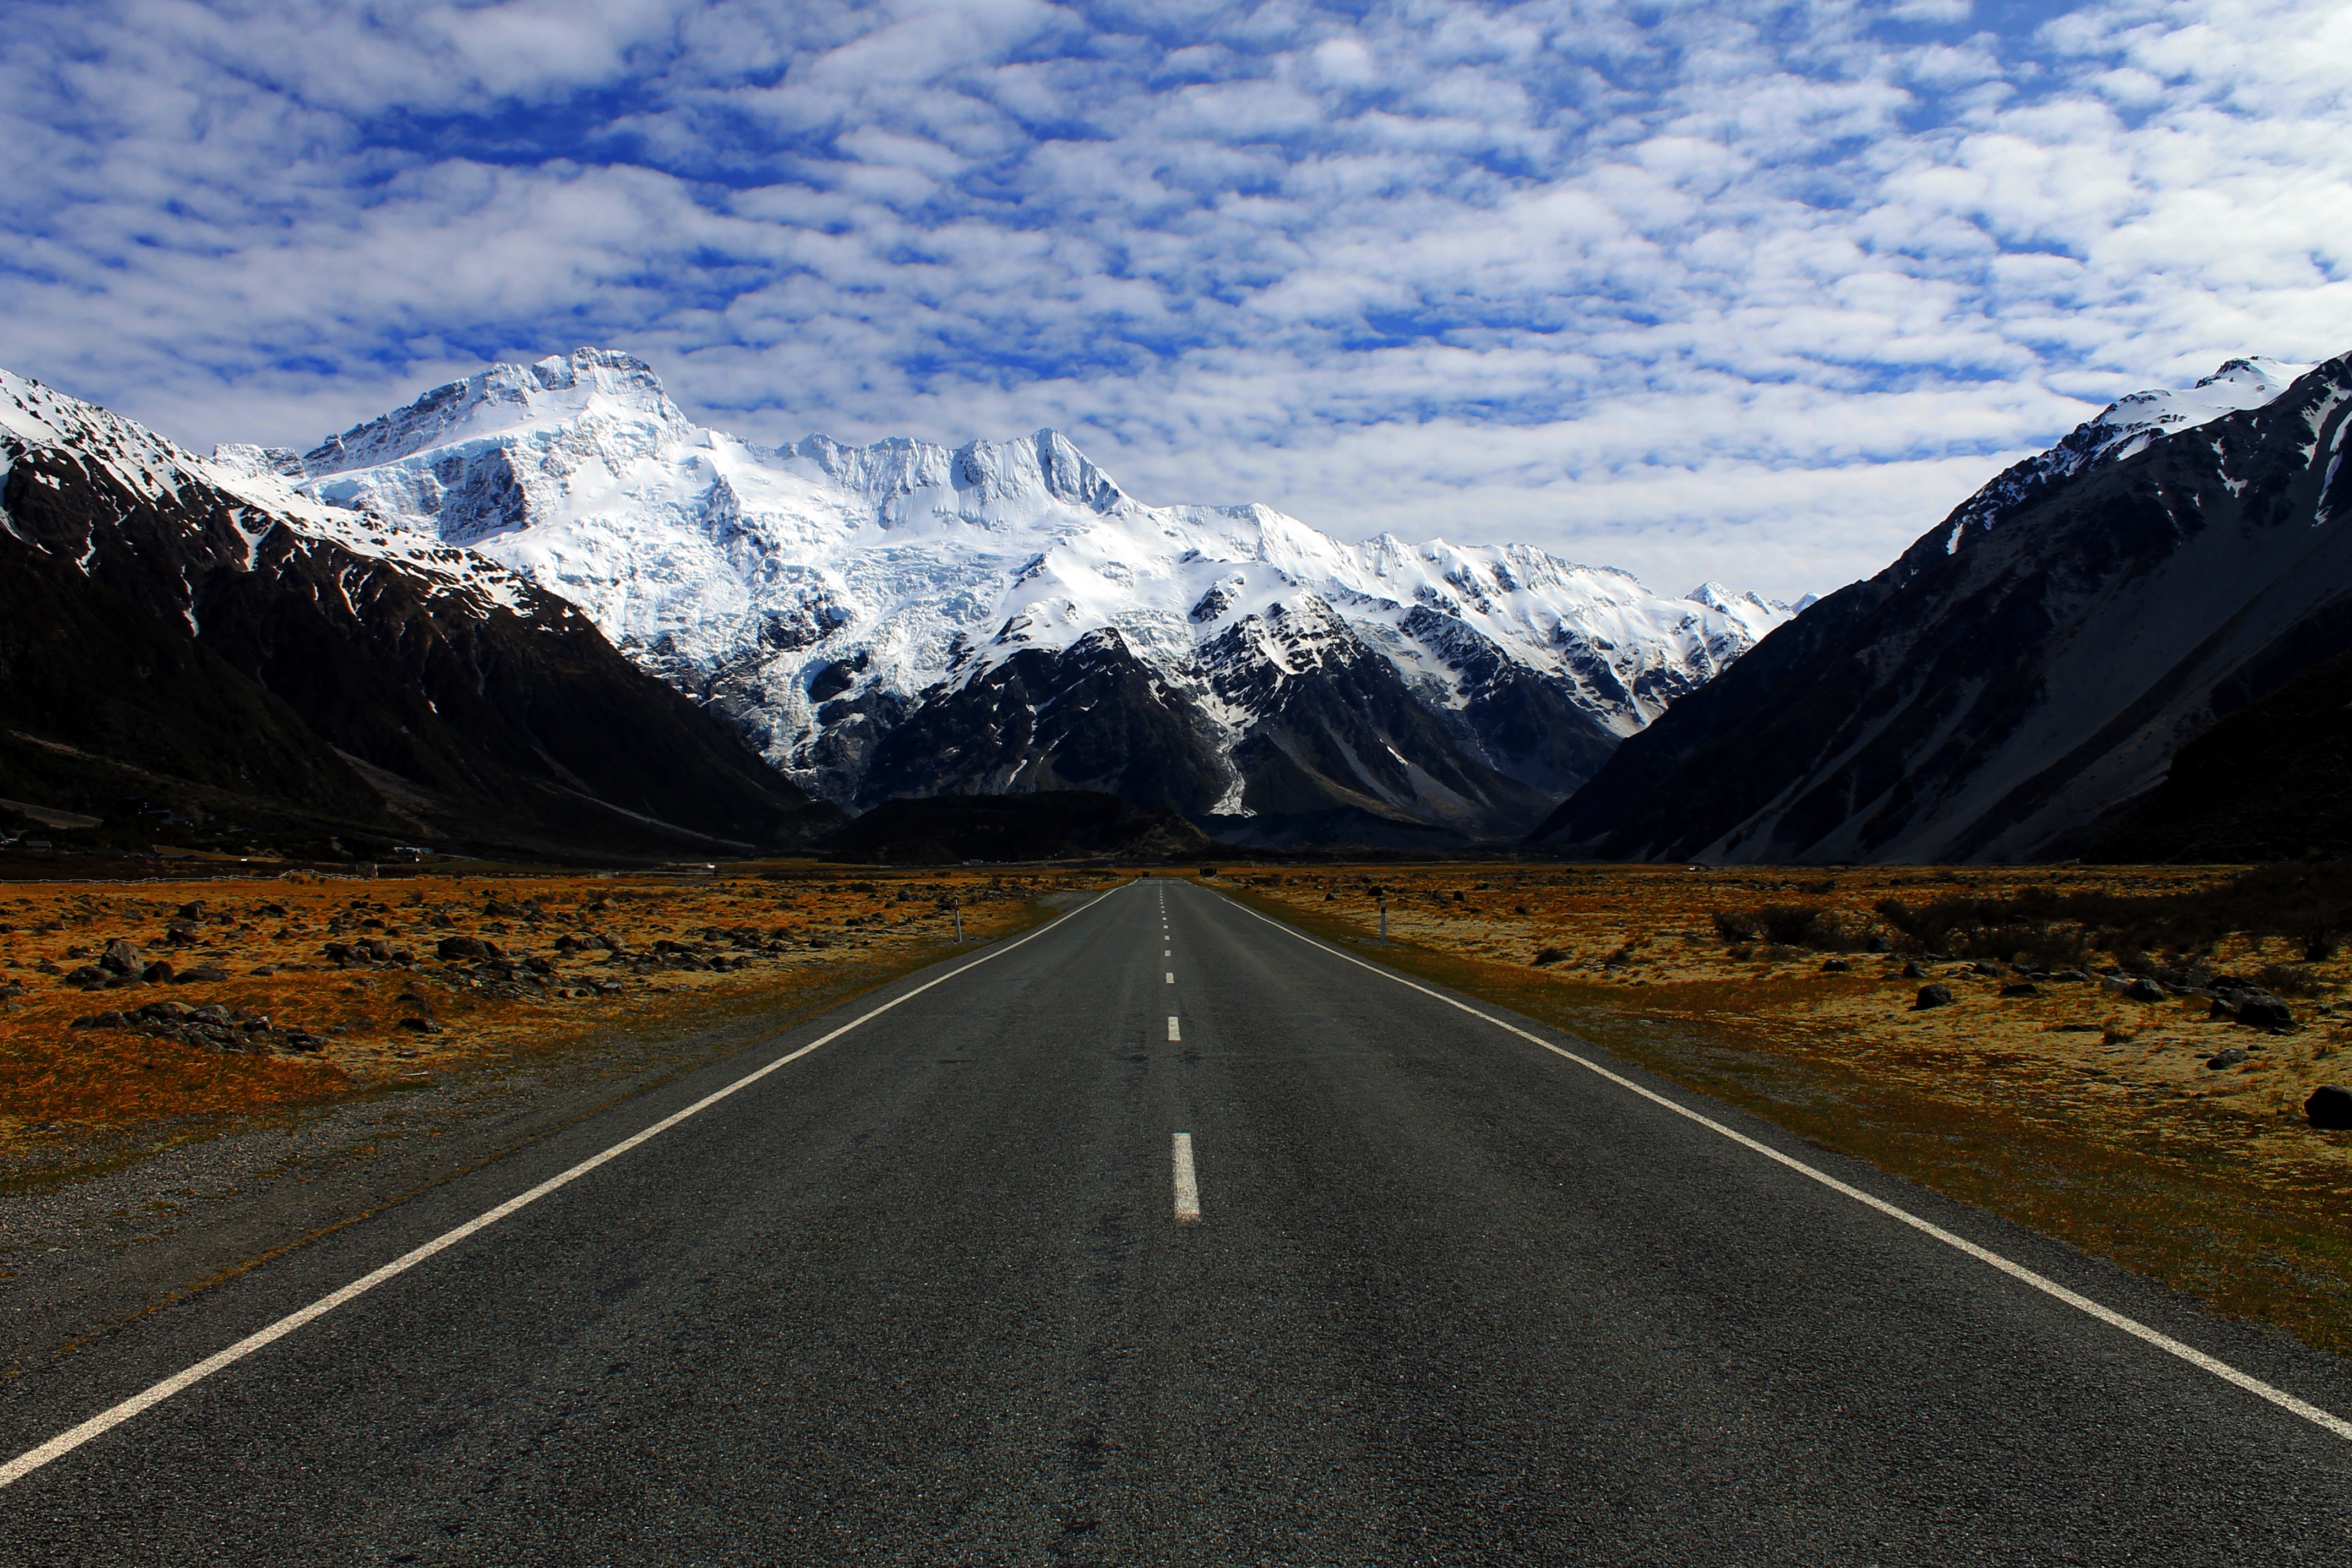
landscape, mountain, snow, winter, road, run, view, highway, mountain range, glacier, natural, roadtrip, ice cream, road trip, rocks, mountains, alps, infrastructure, new zealand, beautiful, wasteland, mountain pass, mount cook, mountainous landforms, controlled access highway